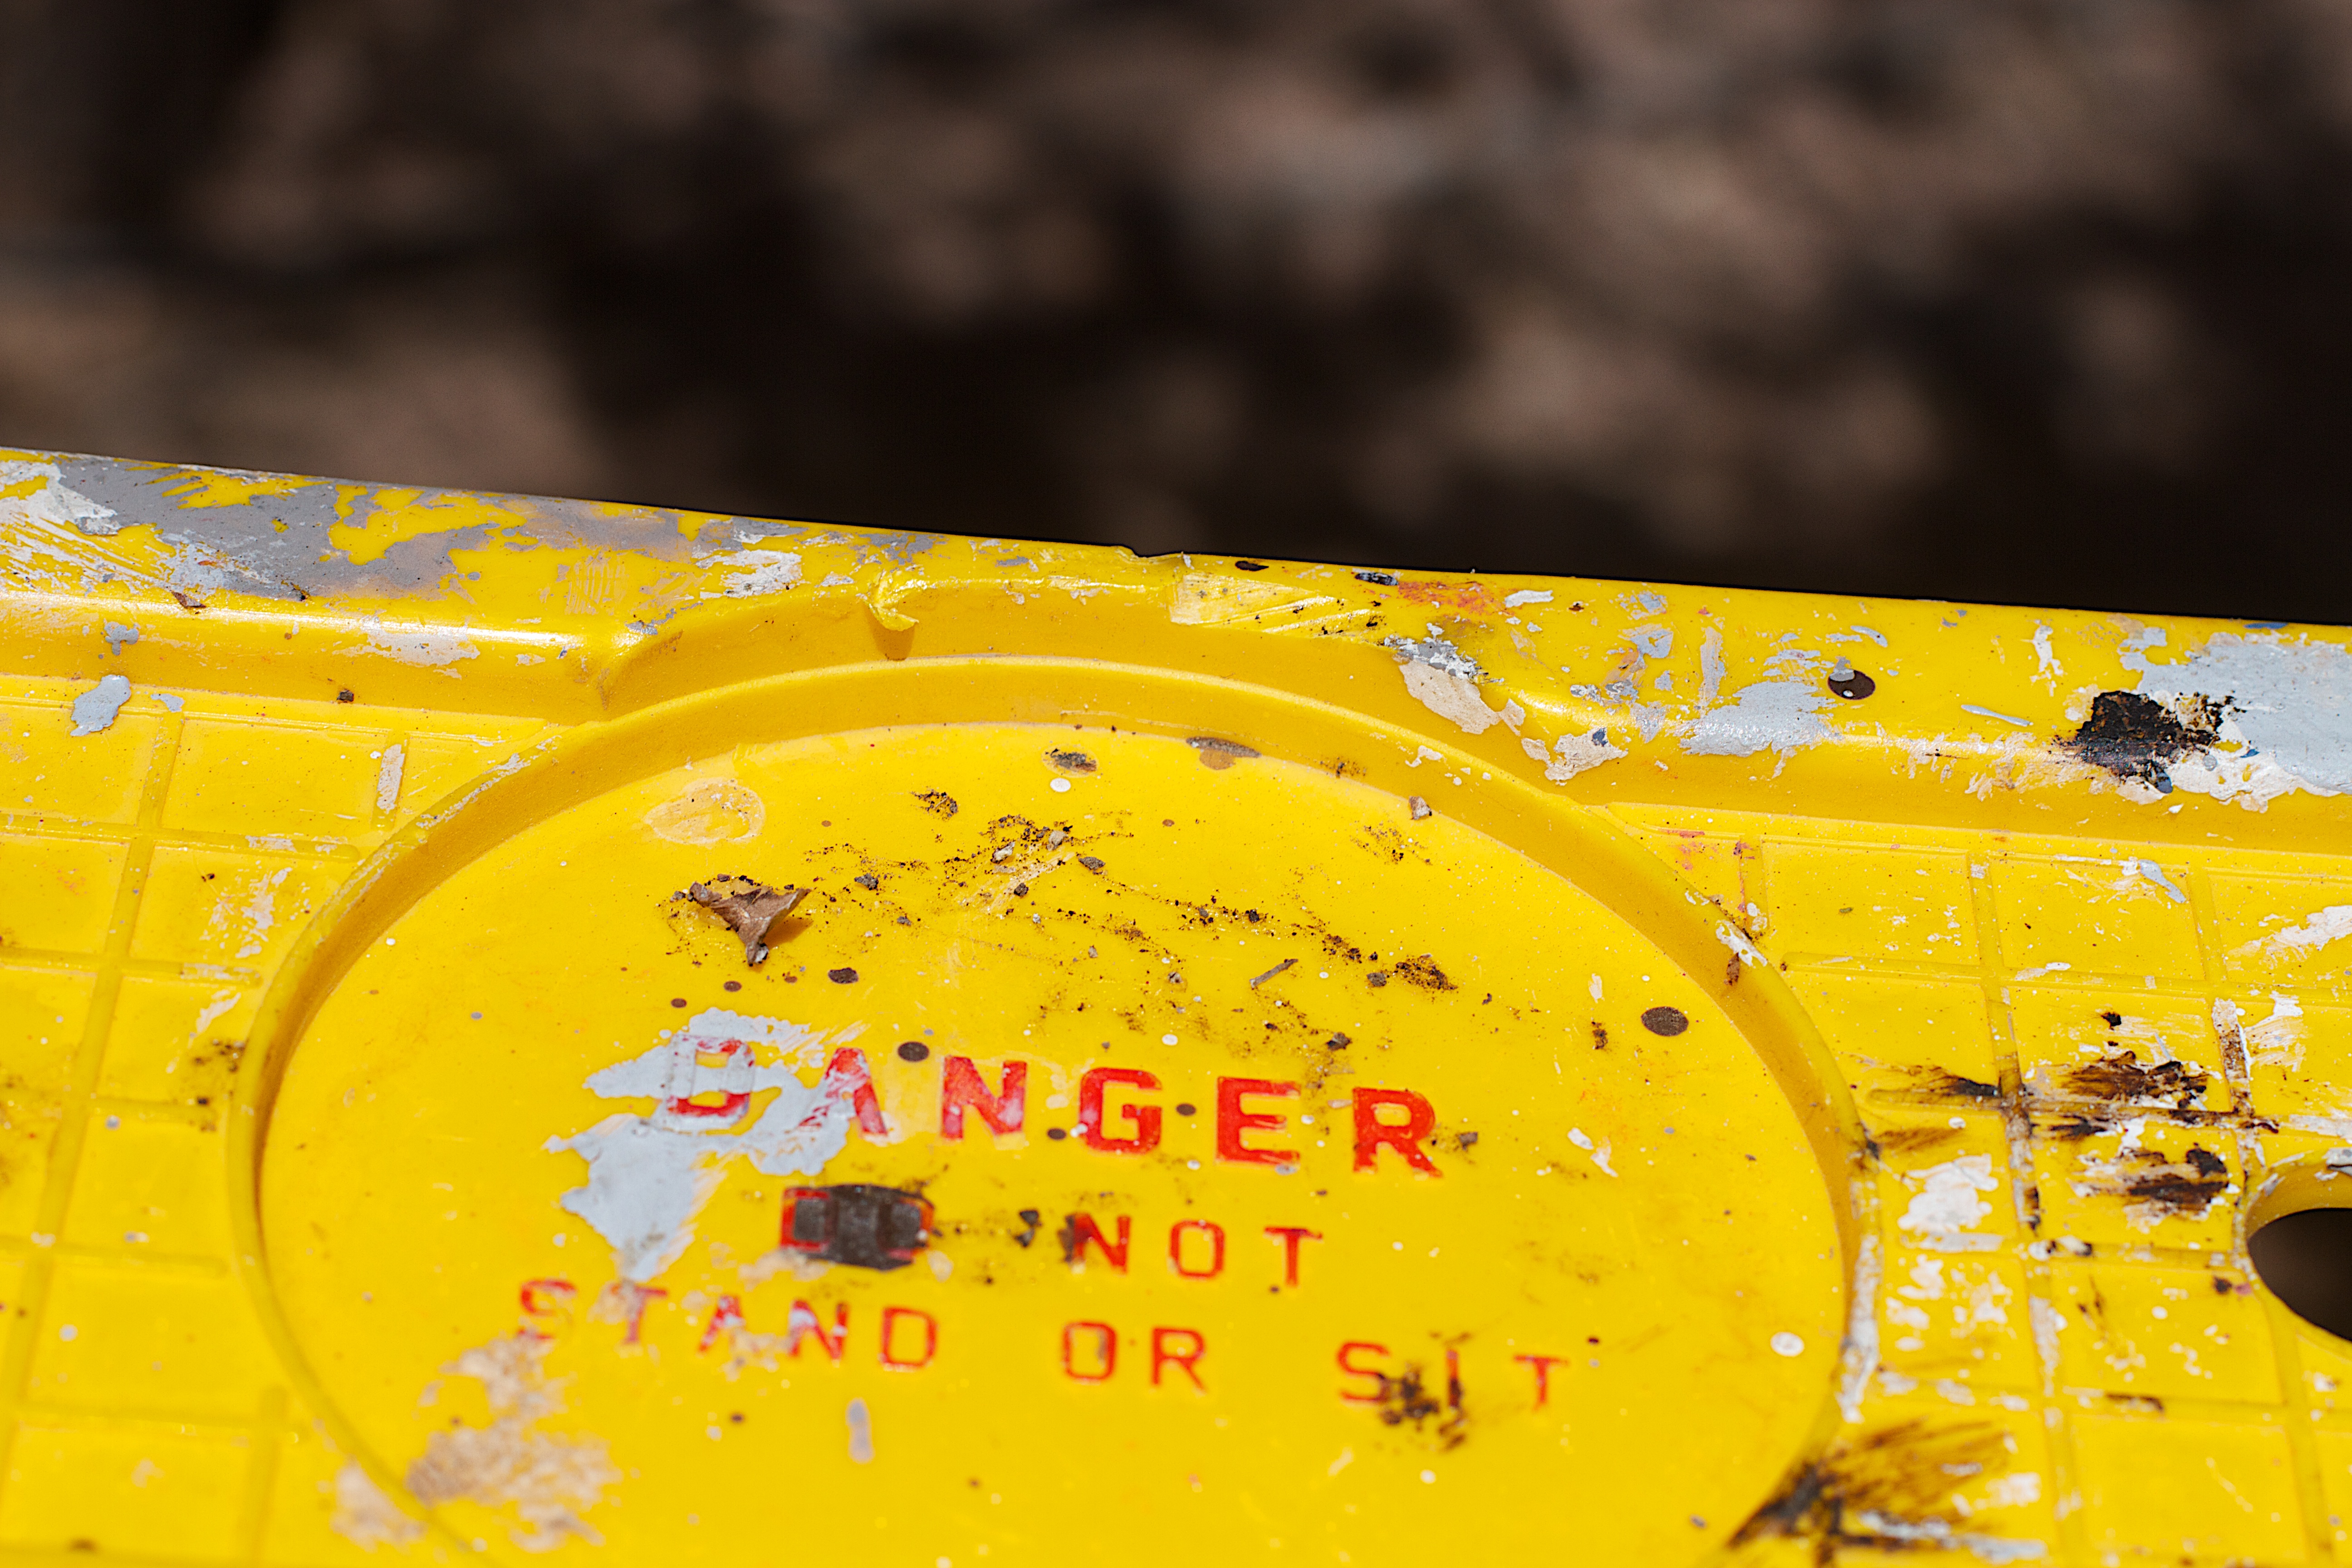
leaf, flower, color, yellow, macro photography